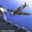
Label: airplane